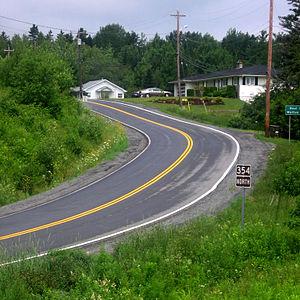
La route 354 est une route secondaire de la Nouvelle-Écosse d'orientation nord-sud située dans le centre-ouest de la province, au nord-ouest d'Halifax. Elle est une route tout de même faiblement empruntée. De plus, elle mesure 64 kilomètres, et est asphaltée sur l'entièreté de son tracé.